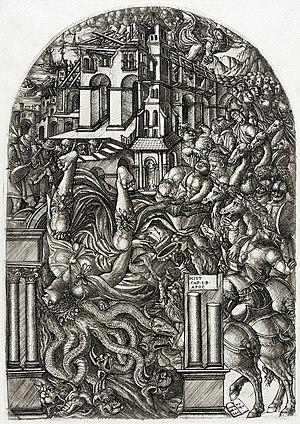
Jean Duvet, né en 1485 à Langres et mort vers 1560, est un graveur et orfèvre français.